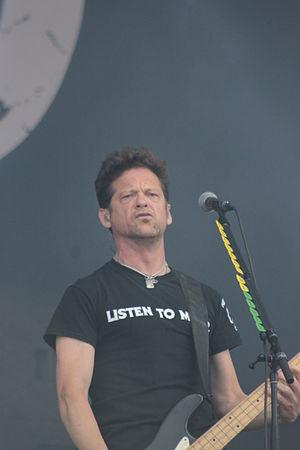
Jason Newsted, Newsted, Hellfest 2013, Fr-44-Clisson.